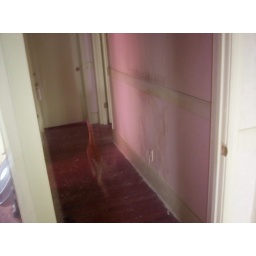
hallway, standing in bedroom doorway 2007